Steph Chiocci

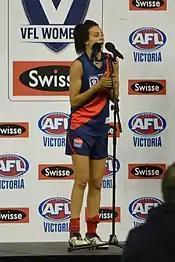
Chiocci following the 2017 VFLW Grand Final

Chiocci played state league football for Diamond Creek in the Victorian Women's Football League (VWFL) and VFL Women's (VFLW) from 2006 to 2017. She was a member of the Creekers North East division premiership team in 2006 and won the club's best and fairest award that same season. That season, she also received the leagues' best first year player award. She repeated the result in 2012, with a second premiership and second club best and fairest. She kicked three goals in the winning grand final. Chiocci placed second in the league's best and fairest award at the conclusion of the 2009 season.